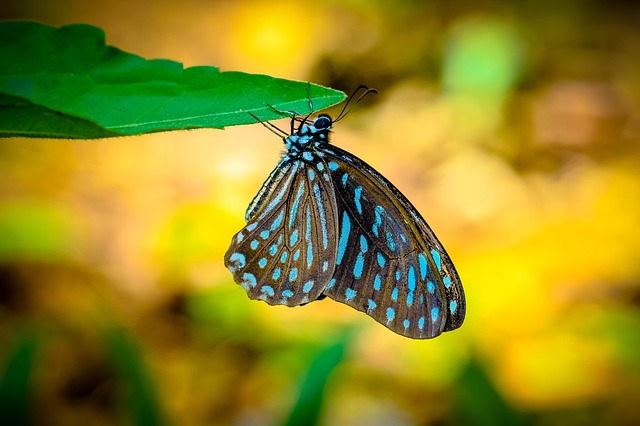
Label: farfalla